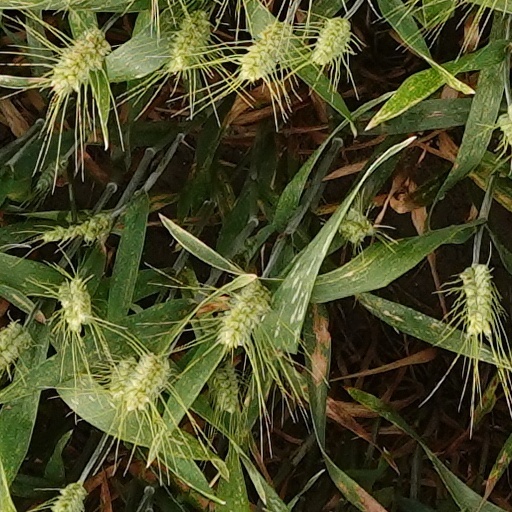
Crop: wheat